Chloe Lane

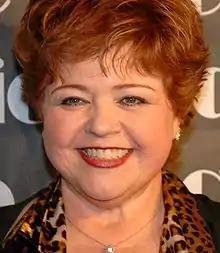
Patrika Darbo "(pictured)" plays Chloe's mother Nancy Wesley. She returned with Chloe in 2013.

Bjorlin announced during an interview with "TV Guide" on August 21, 2012, that she would return to the role of Chloe, with her first airdate being January 4, 2013. She began filming in September. Speaking out about all of the rumors that had circulated, Bjorlin stated: "I find out a lot about myself through reading magazines There was a little bit of talk throughout the year. "Would you ever be interested in returning?" That sort of thing. But never anything concrete Now the timing is right. It's been a year since we've seen Chloe. Hopefully, the audience has forgotten what she was up to." Speaking of her exit storyline the previous year, Bjorlin said that she herself would have written the character out: "Chloe is so near and dear to my heart and even I would have written her off after that storyline. She was spiraling out of control and the fans had stopped being able to recognize the character. I couldn't recognize her, either! A lot of what made Chloe so lovable — her integrity, her fun, her wit — was gone and I don't blame anyone for dropping her from the show." She teased the character's return, hinting that she would return as "herself", and will have good self-esteem with a stronger and more confident mentality.